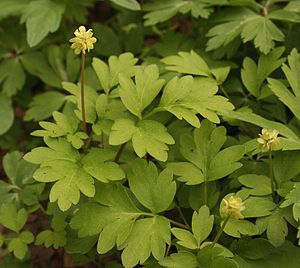
Desmerurt-familien
Desmerurt (Adoxa moschatellina).
Desmerurt (Adoxa moschatellina).
Desmerurt-familien rummer kun 5 slægter, men hen mod 200 arter. De er udbredt i de nordlige, tempererede egne, bjergegne i troperne, men kun sporadisk i Afrika. Det er træer, buske eller urter med modsatte blade, der har tandet bladrand. Sammensatte blade findes, men de er ikke almindelige i familien. Blomsterne er samlet i skærmagtige stande, der rummer mange, små, femtallige blomster. Frugterne er stenfrugter.